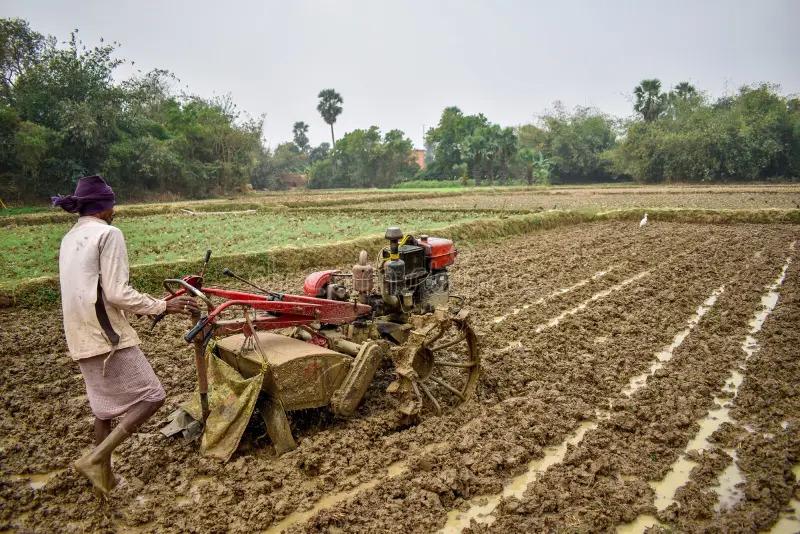
Sehemu kubwa ya shamba iliokwisha kuandaliwa vizuri kwa mfumo wa majaruba, ikiwa imepandwa mazao huku sehemu nyingine bado haijapandwa, na mkulima akiendelea kuandaa shamba hilo.